Catherine the Great

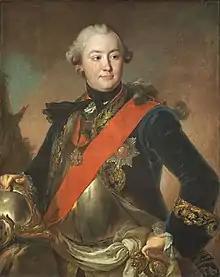
Count Grigory Orlov, by Fyodor Rokotov

Catherine held western European philosophies and culture close to her heart, and she wanted to surround herself with like-minded people within Russia. She believed a 'new kind of person' could be created by inculcating Russian children with European education. Catherine believed education could change the hearts and minds of the Russian people and turn them away from backwardness. This meant developing individuals both intellectually and morally, providing them knowledge and skills, and fostering a sense of civic responsibility. Her goal was to modernise education across Russia.